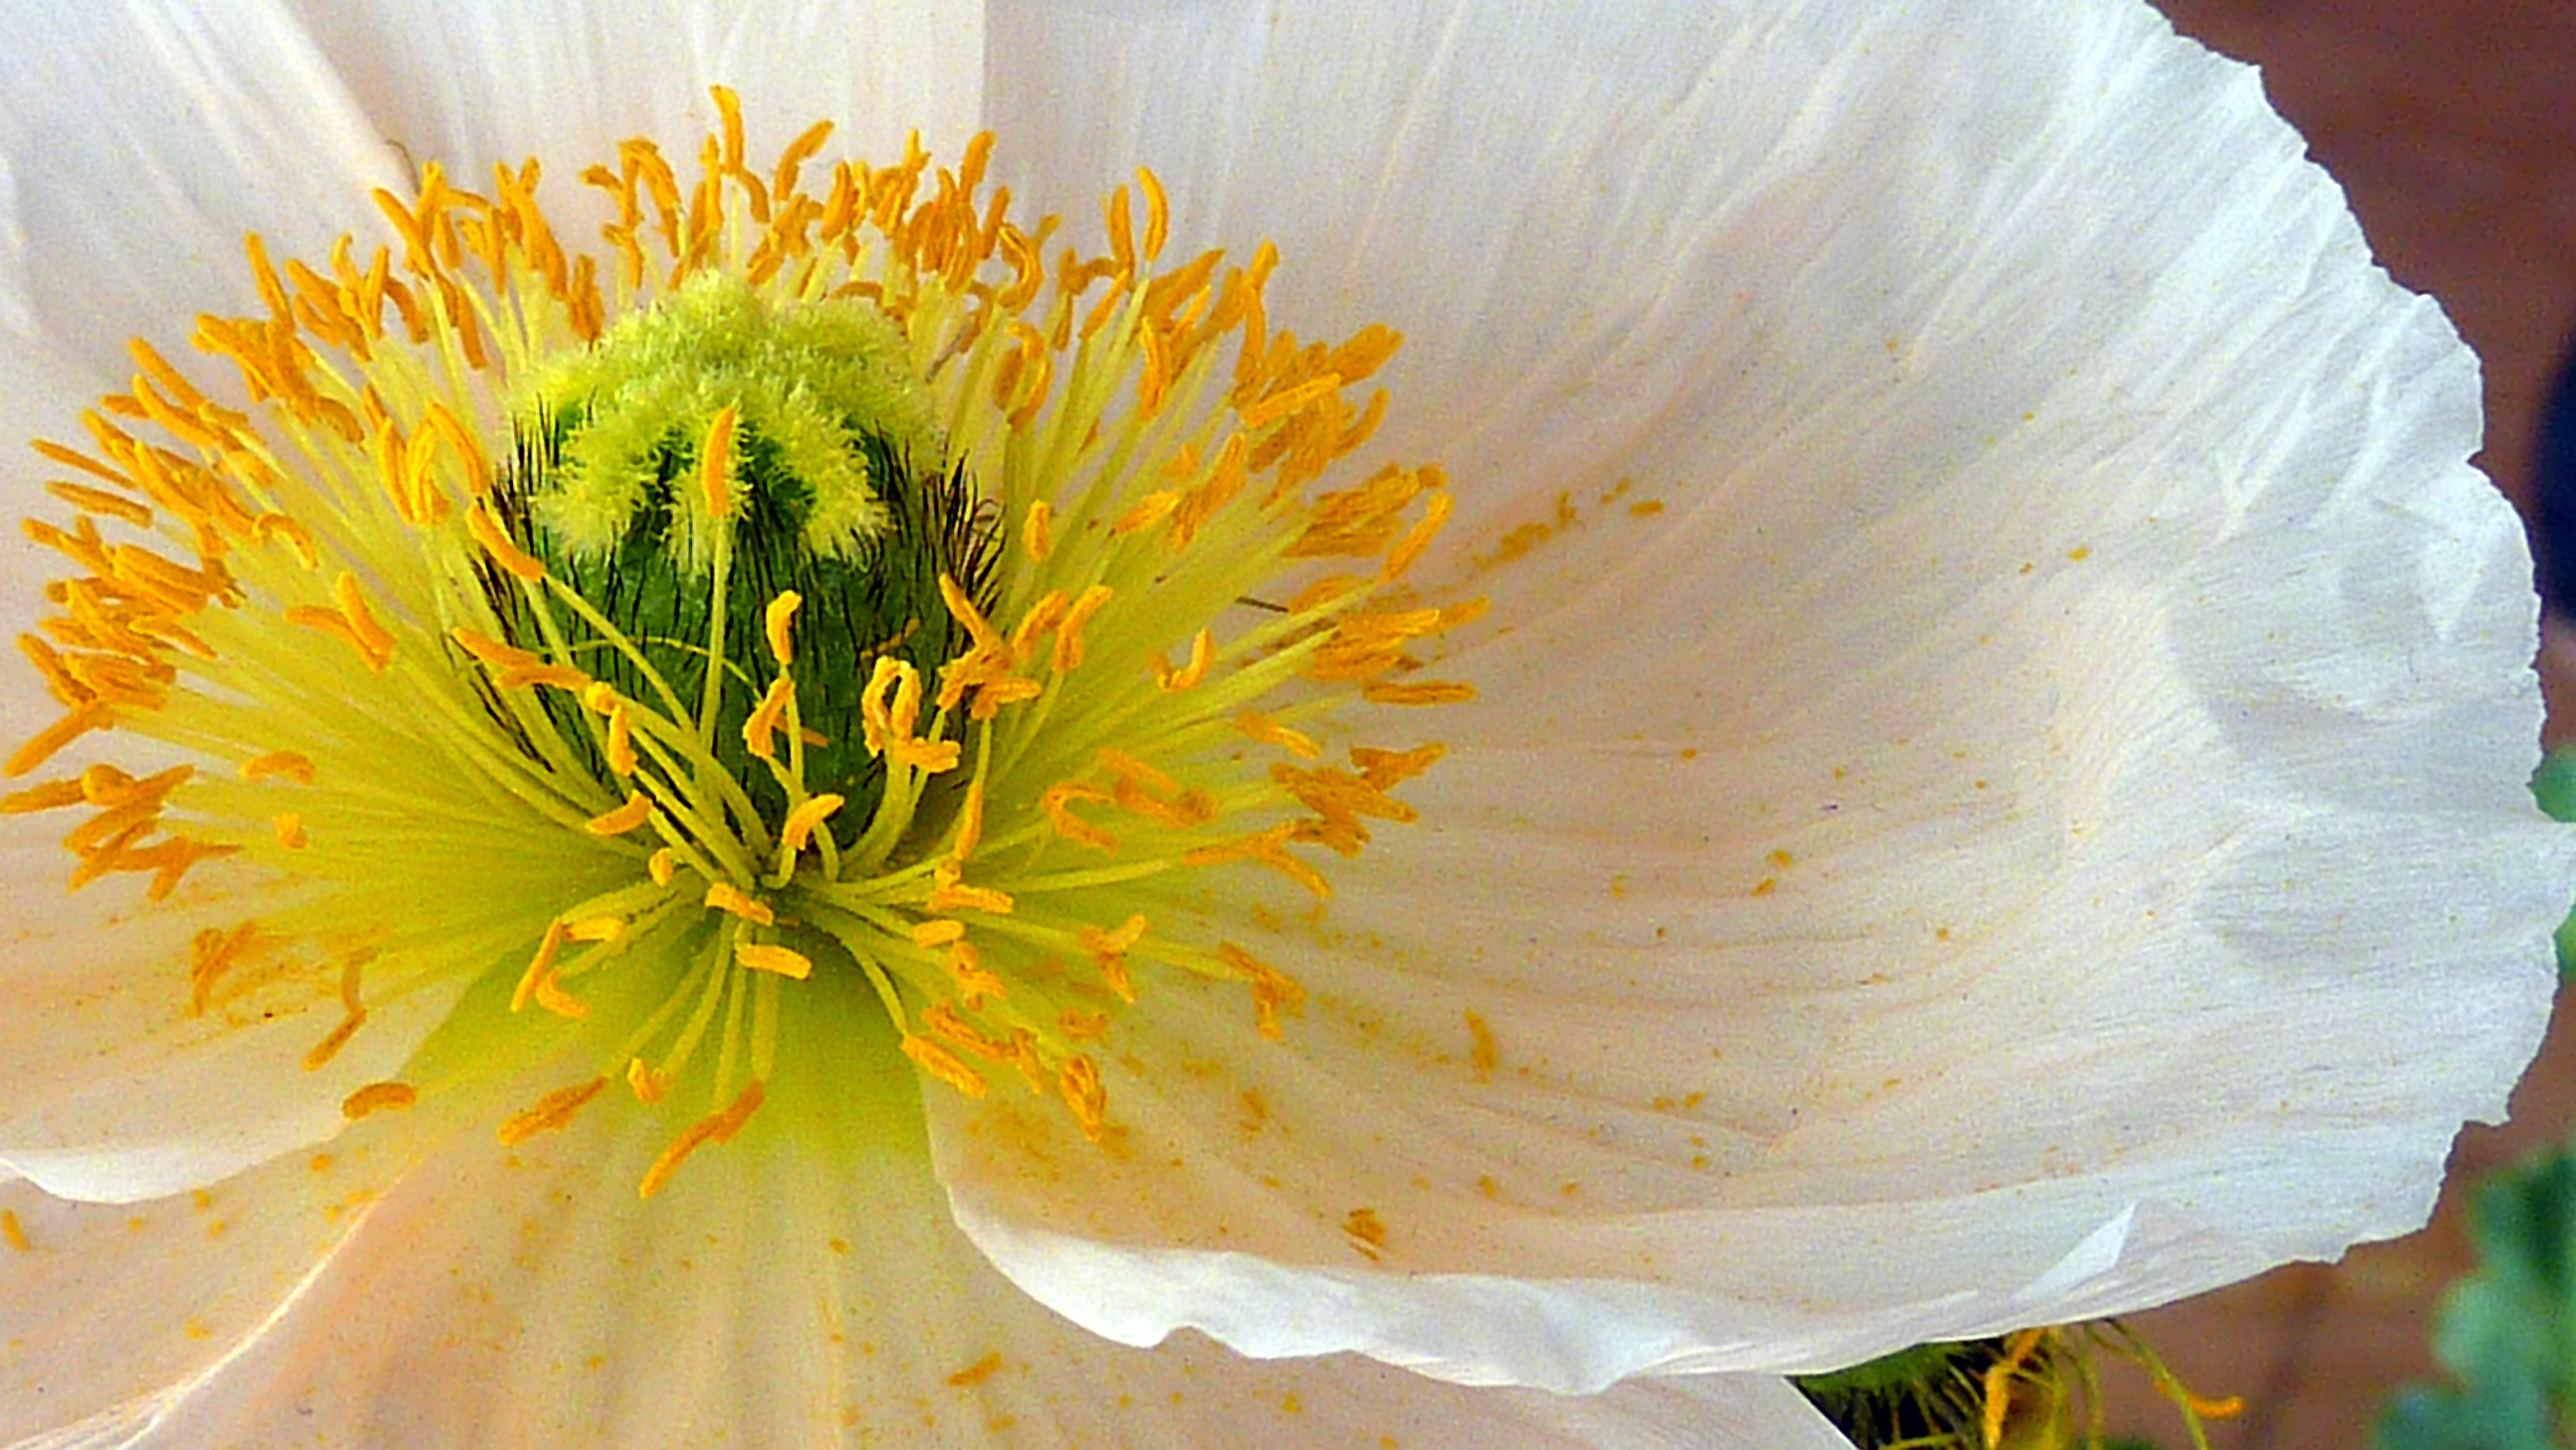
blossom, plant, white, flower, petal, bloom, orange, pollen, stamp, botany, colorful, yellow, close, flora, wildflower, close up, leaves, pistil, floristry, spring flower, macro photography, flowering plant, plant stem, land plant